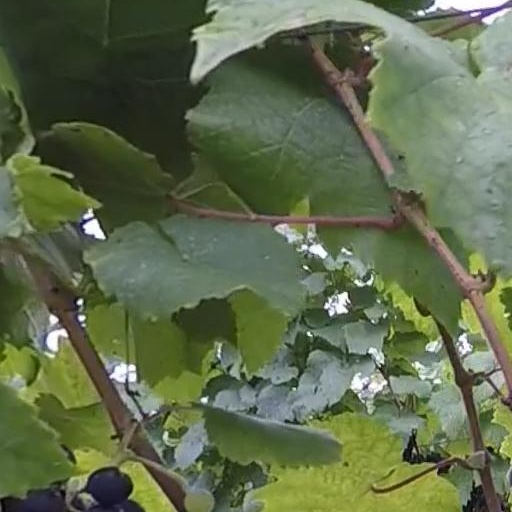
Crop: grape